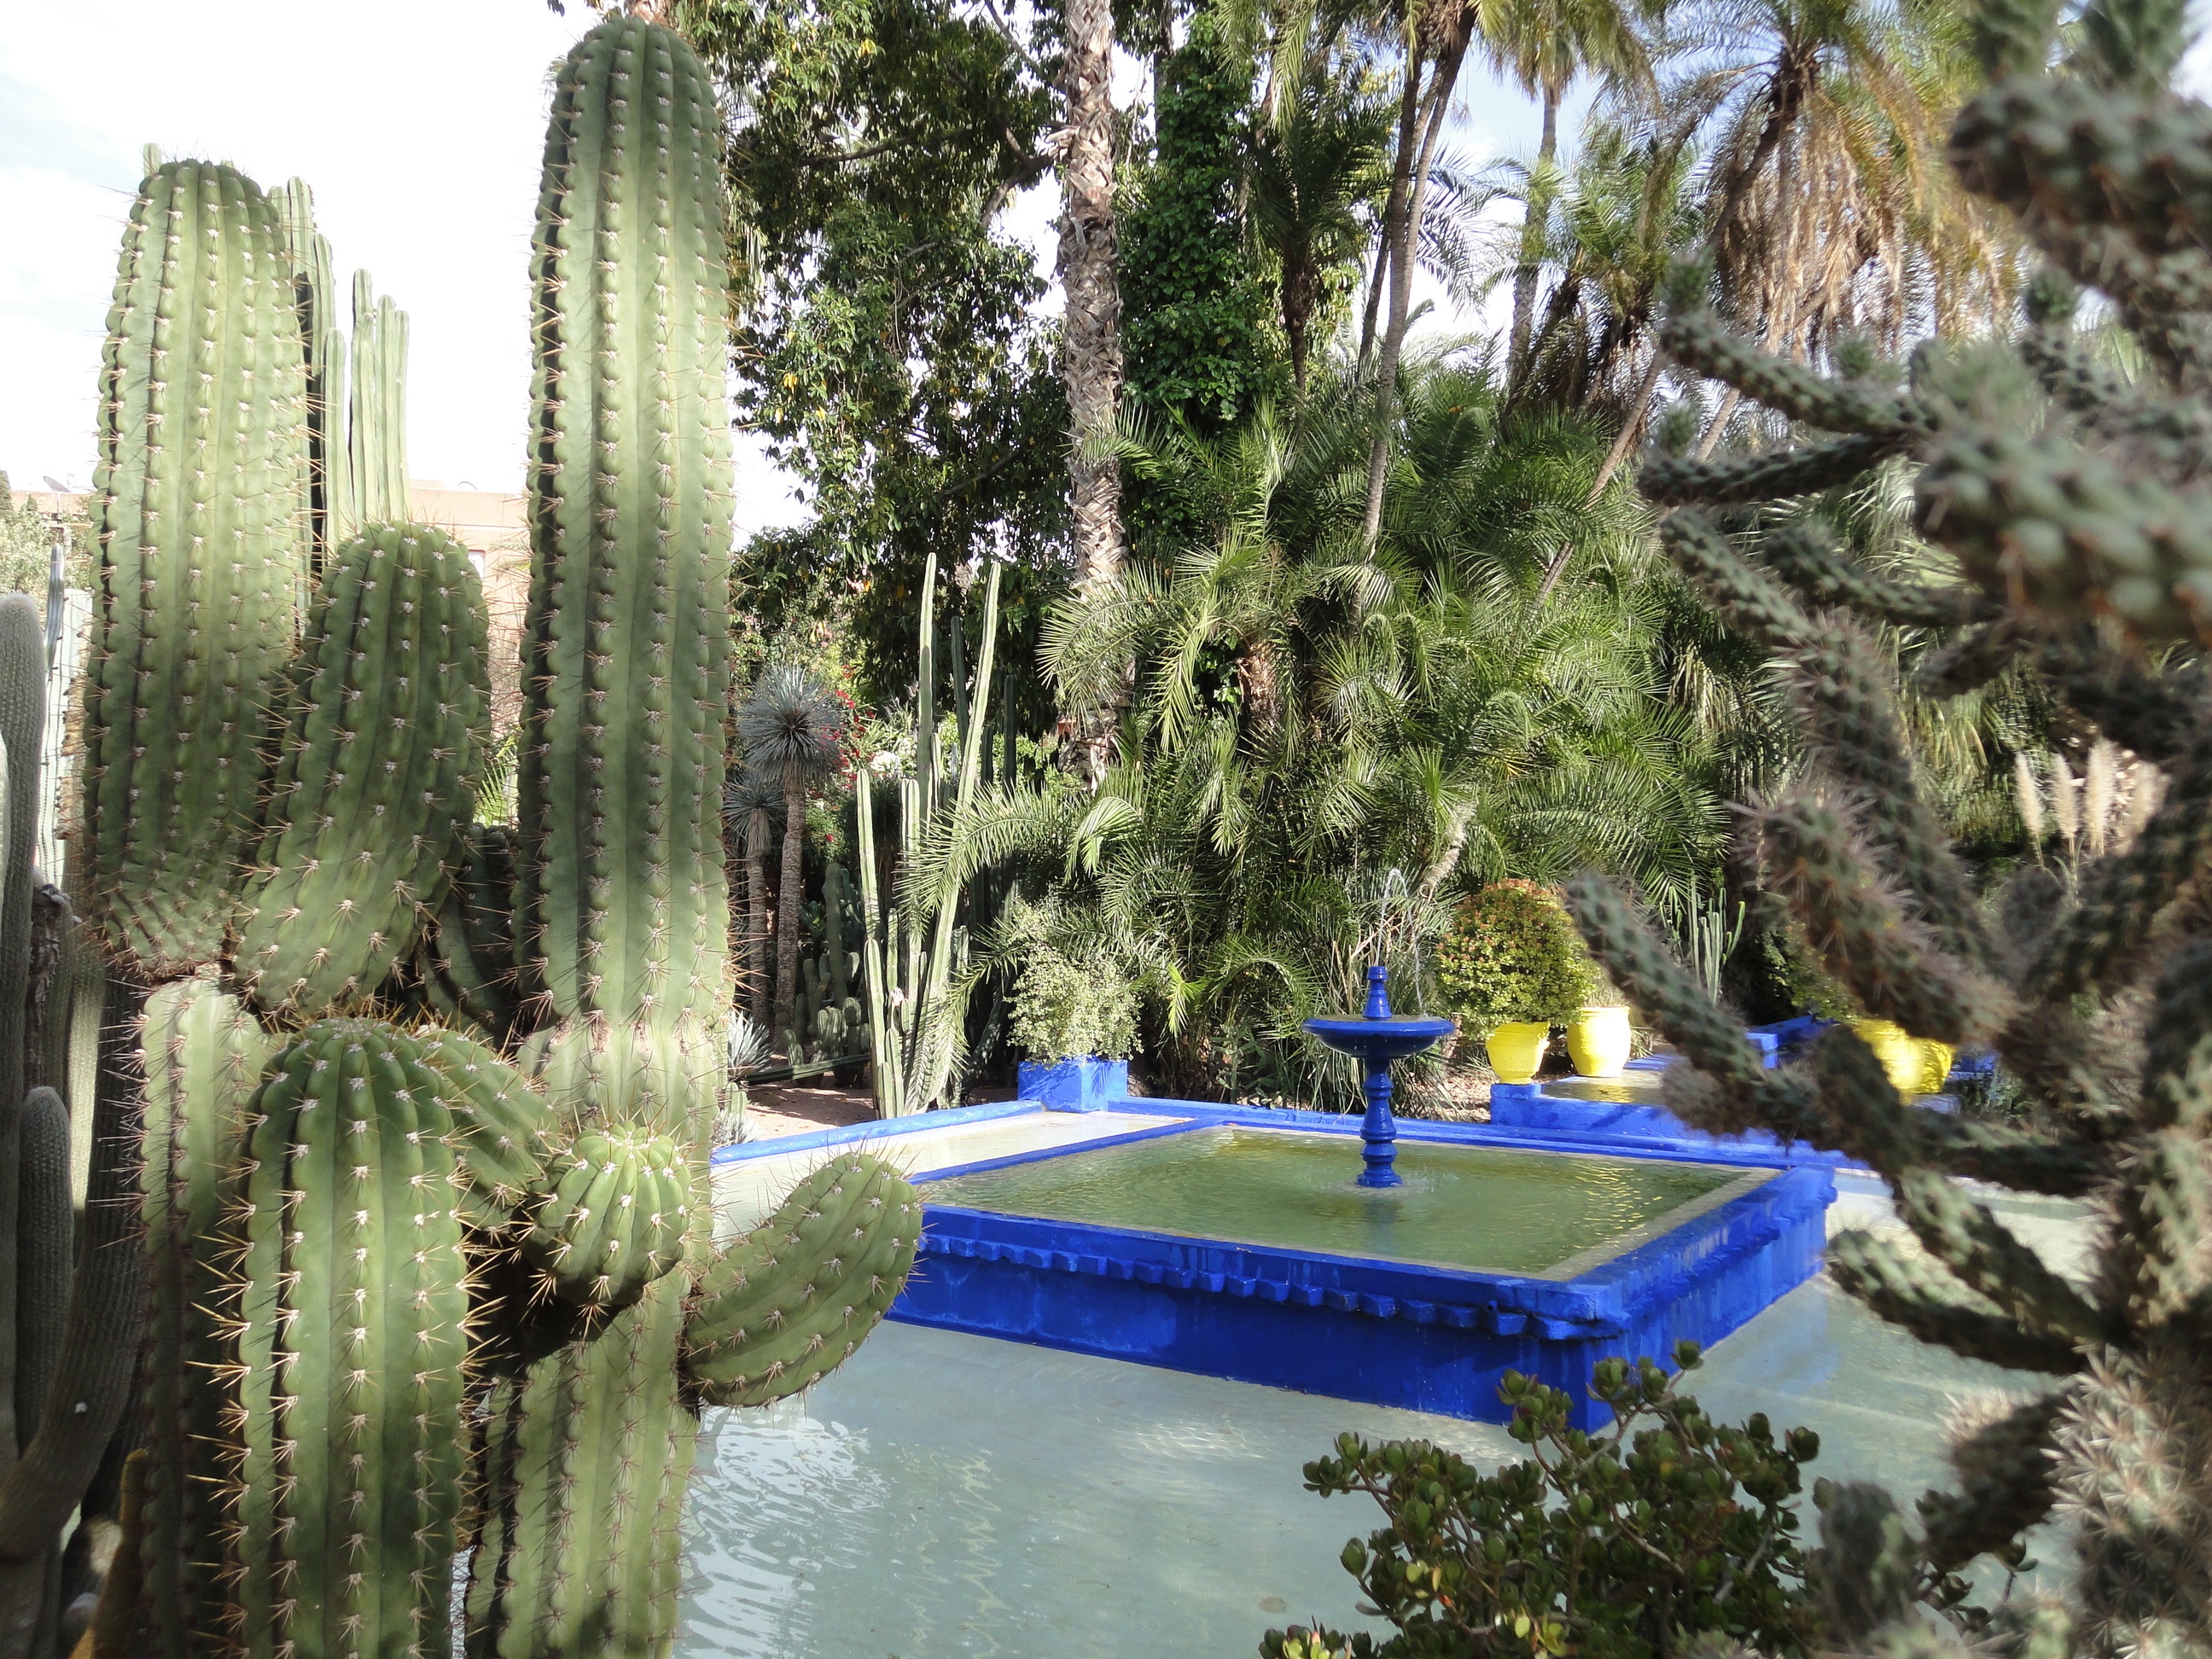
plant, botany, garden, botanical garden, land plant